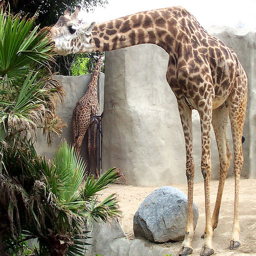
Two zebras inside of an enclosure, one of which is eating a plant.
an image of a giraffe bent over eating grass
A giraffe extending its head eating from a bush.
Two giraffes in a rock wall area grazing from trees.
A giraffe bend over eating leaves from a plant.